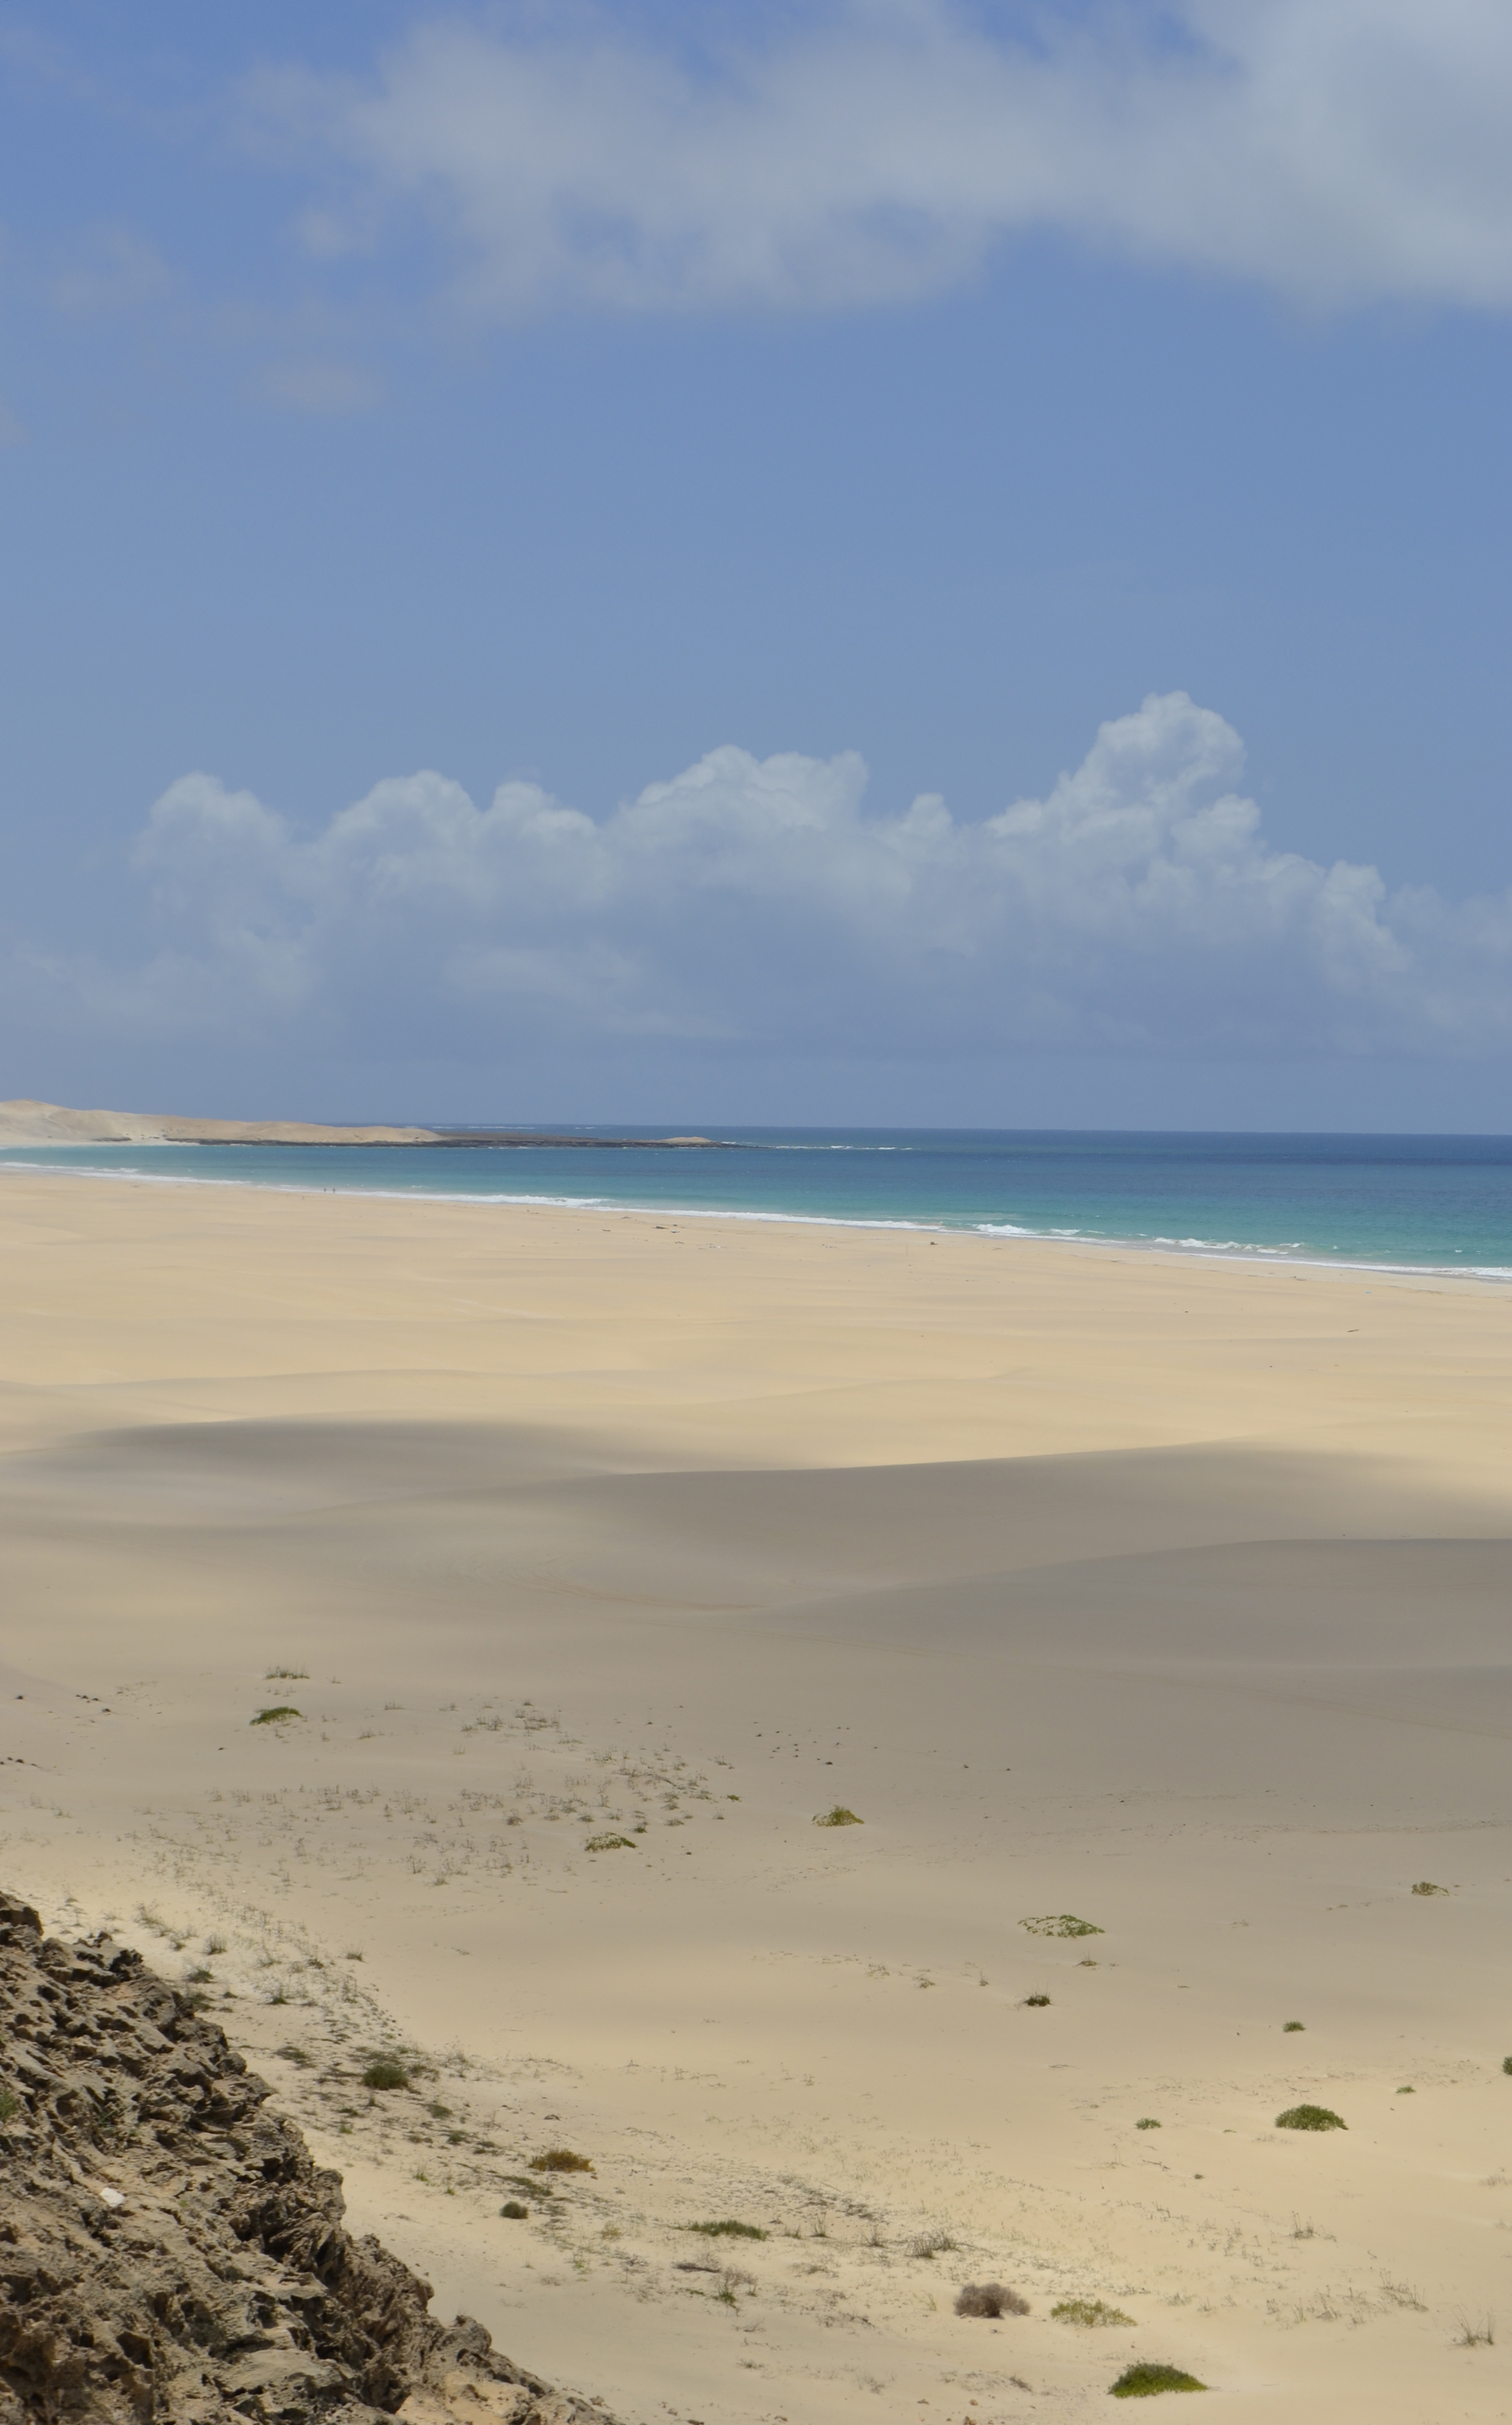
Green Cape, beach, sand, horizon, sea, sand sea, body of water, sky, ocean, shore, coast, natural environment, cloud, azure, water, coastal and oceanic landforms, vacation, wave, calm, tropics, bay, summer, tree, wind wave, landscape, caribbean, tide, meteorological phenomenon, terrain, tourism